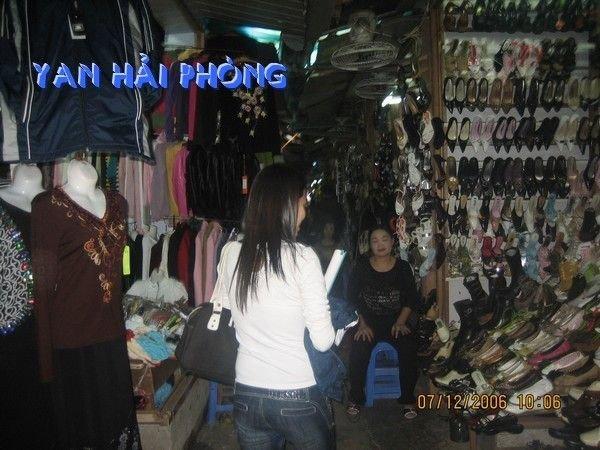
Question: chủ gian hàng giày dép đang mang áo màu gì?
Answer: chủ gian hàng giày dép đang mang áo màu đen